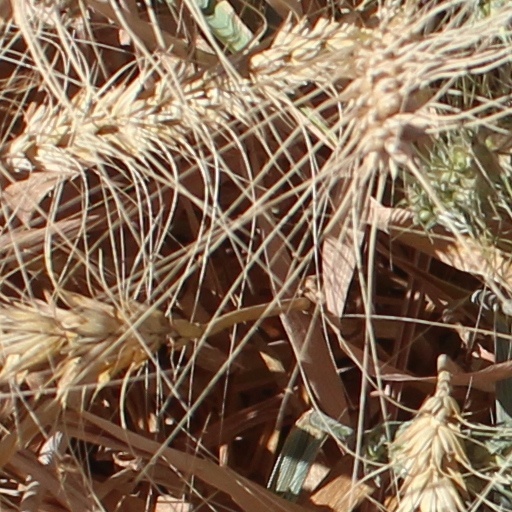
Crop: wheat